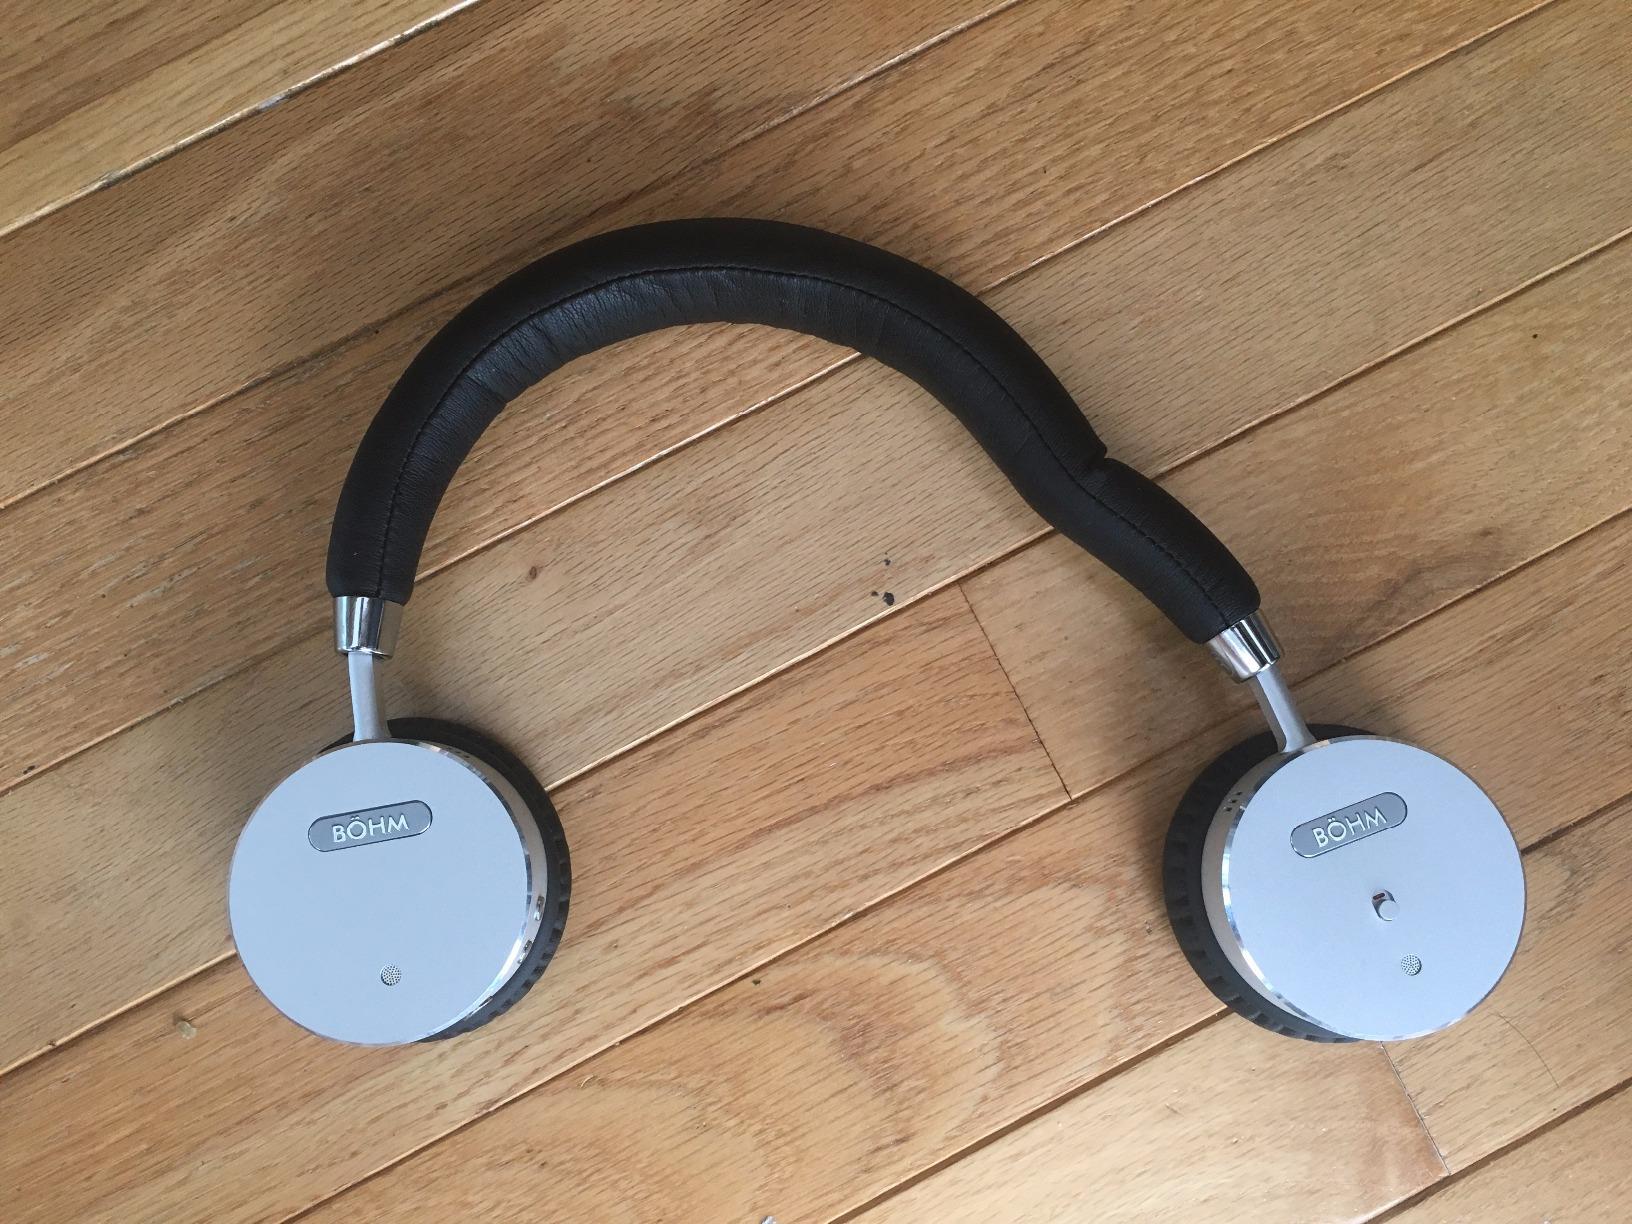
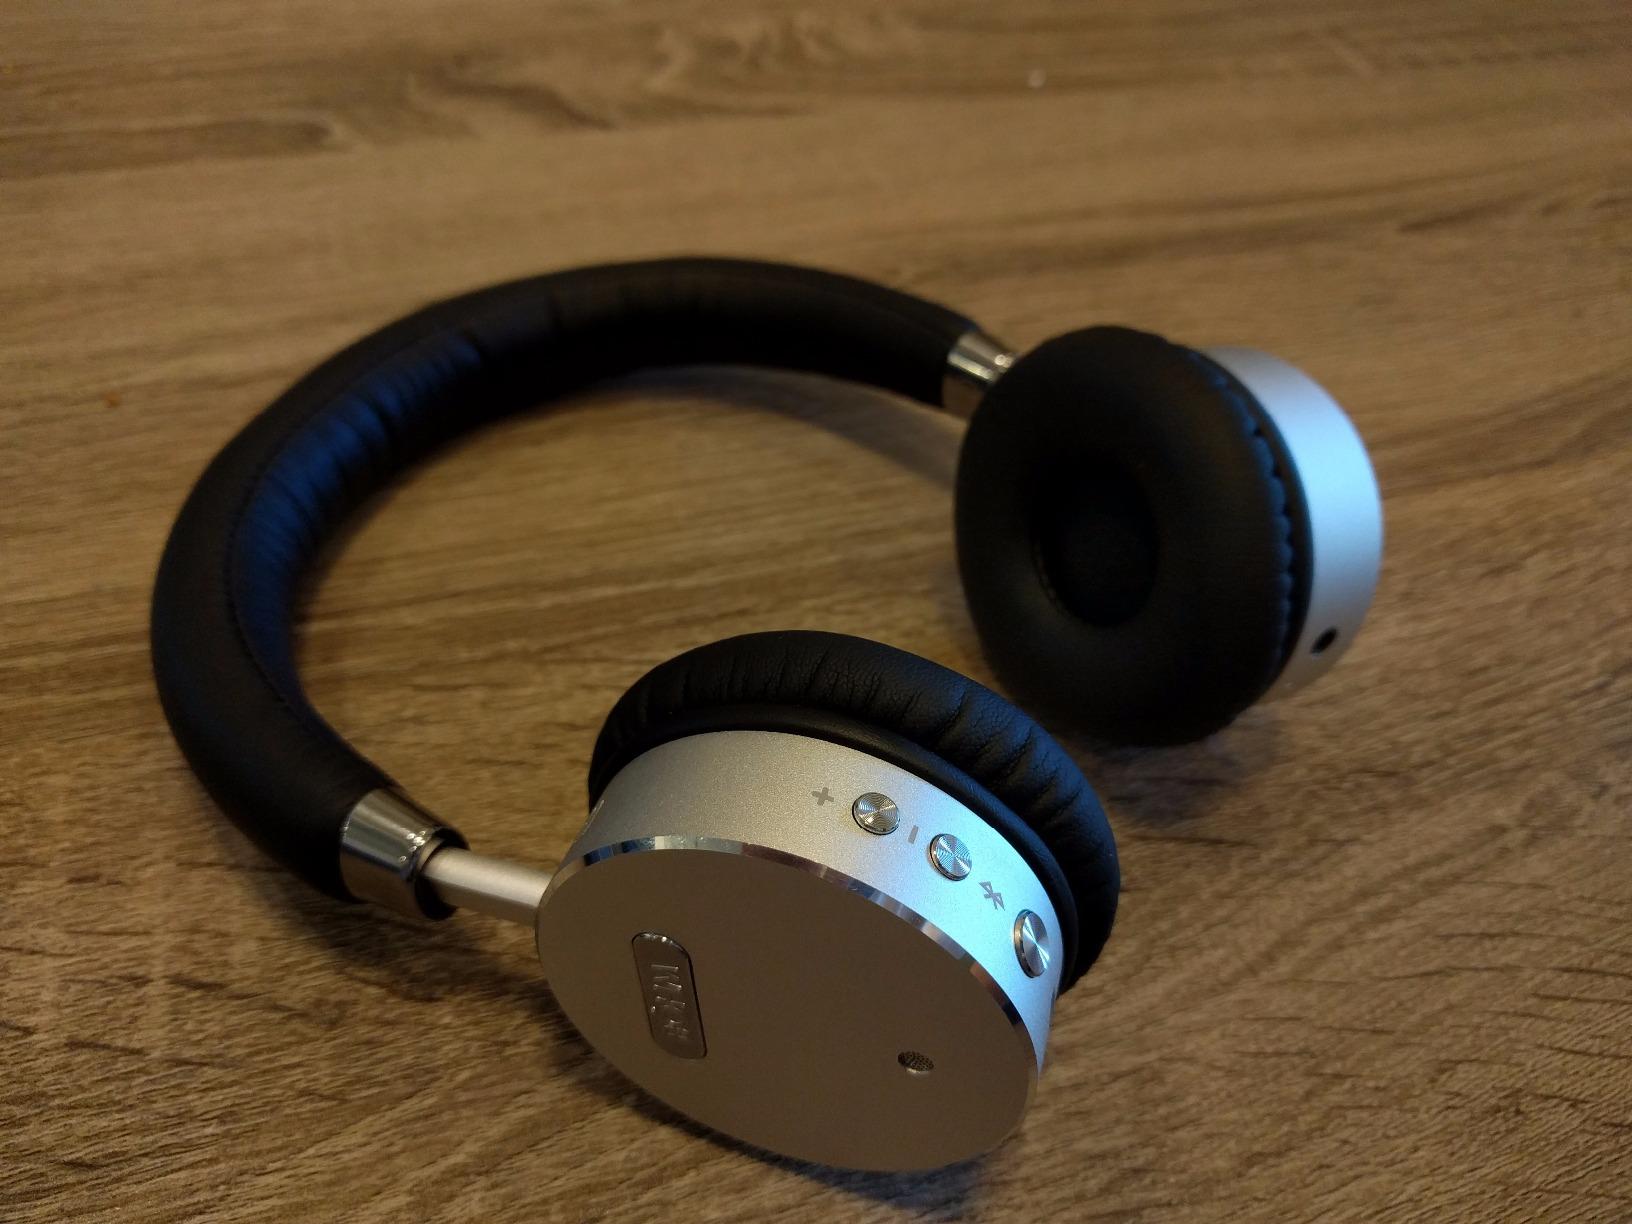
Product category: headphones
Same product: yes